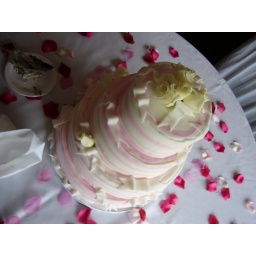
Wedding cake on a table surrounded by flower pedals